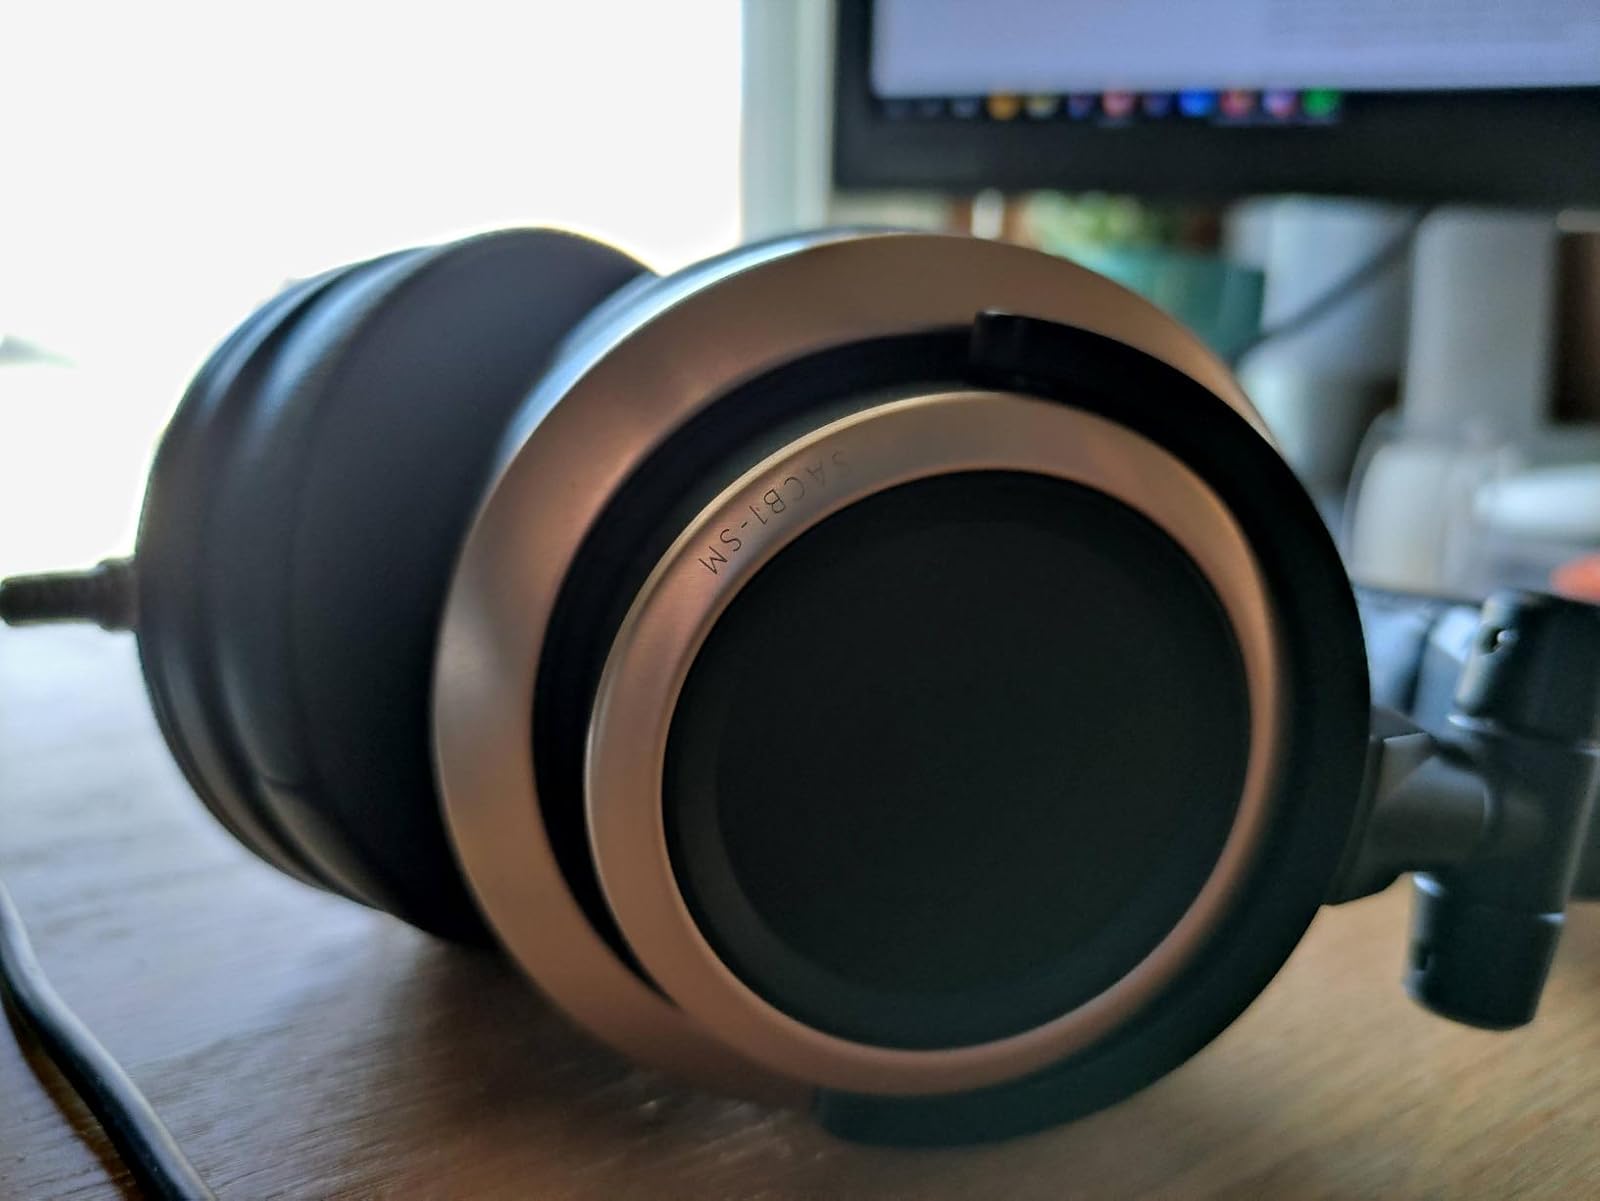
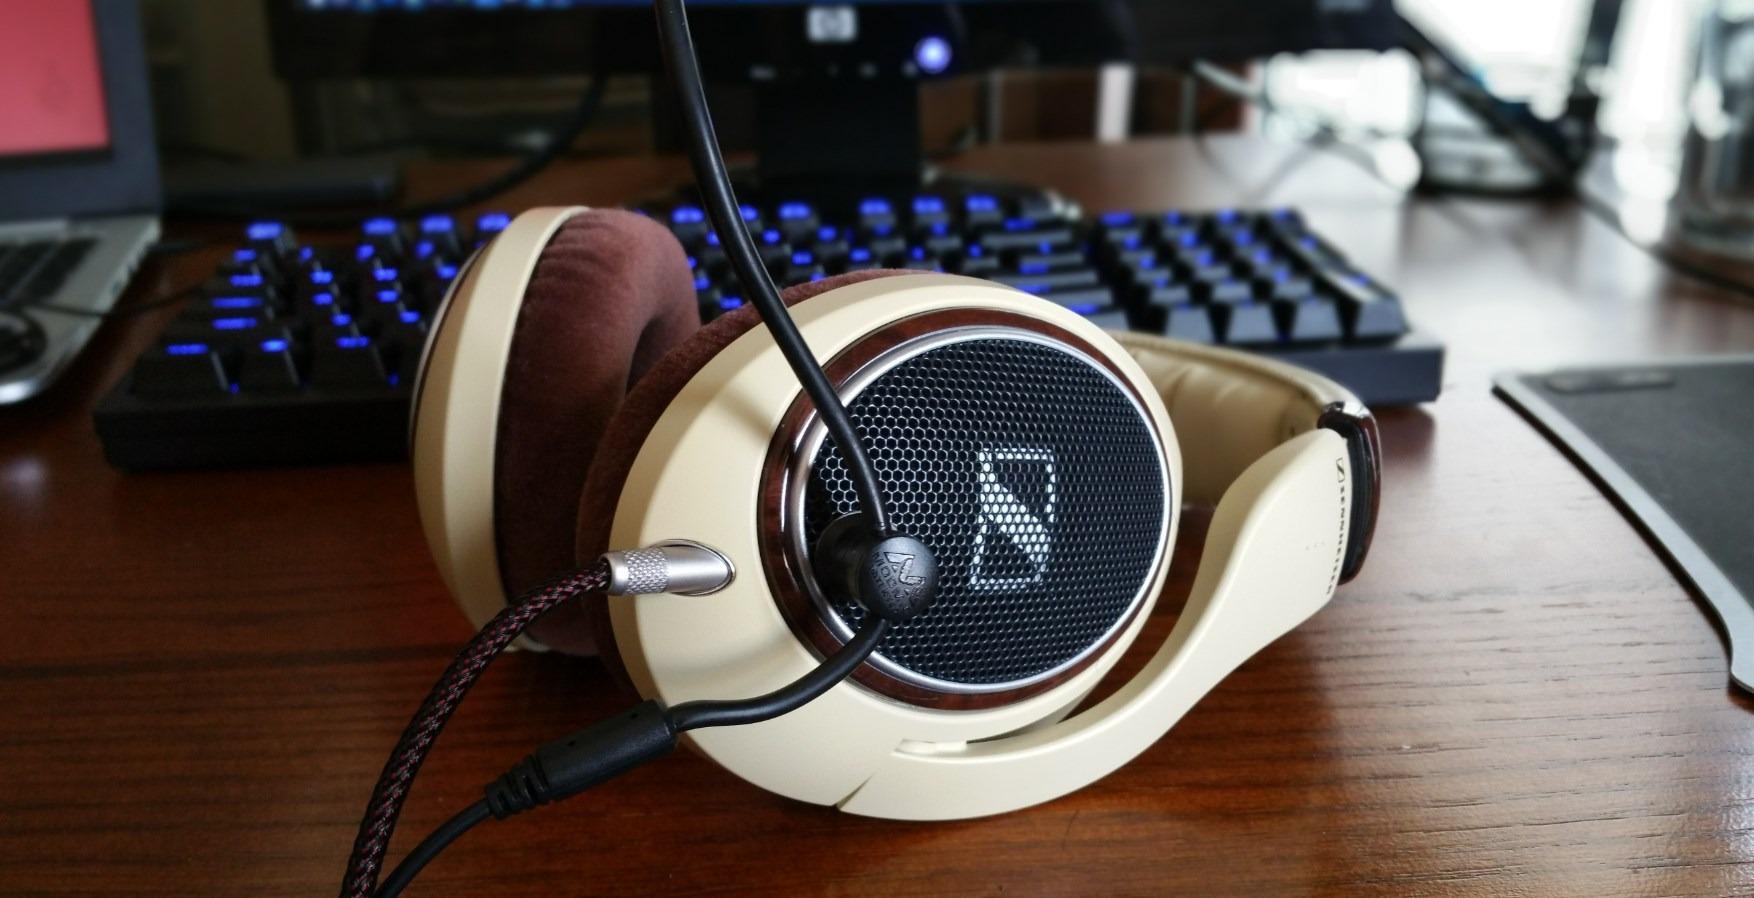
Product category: headphones
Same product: no